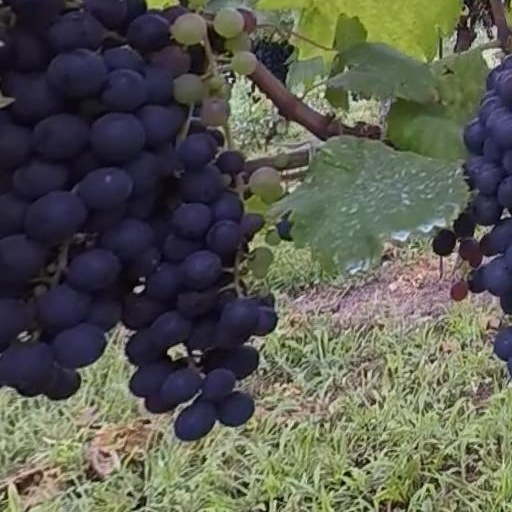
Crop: grape